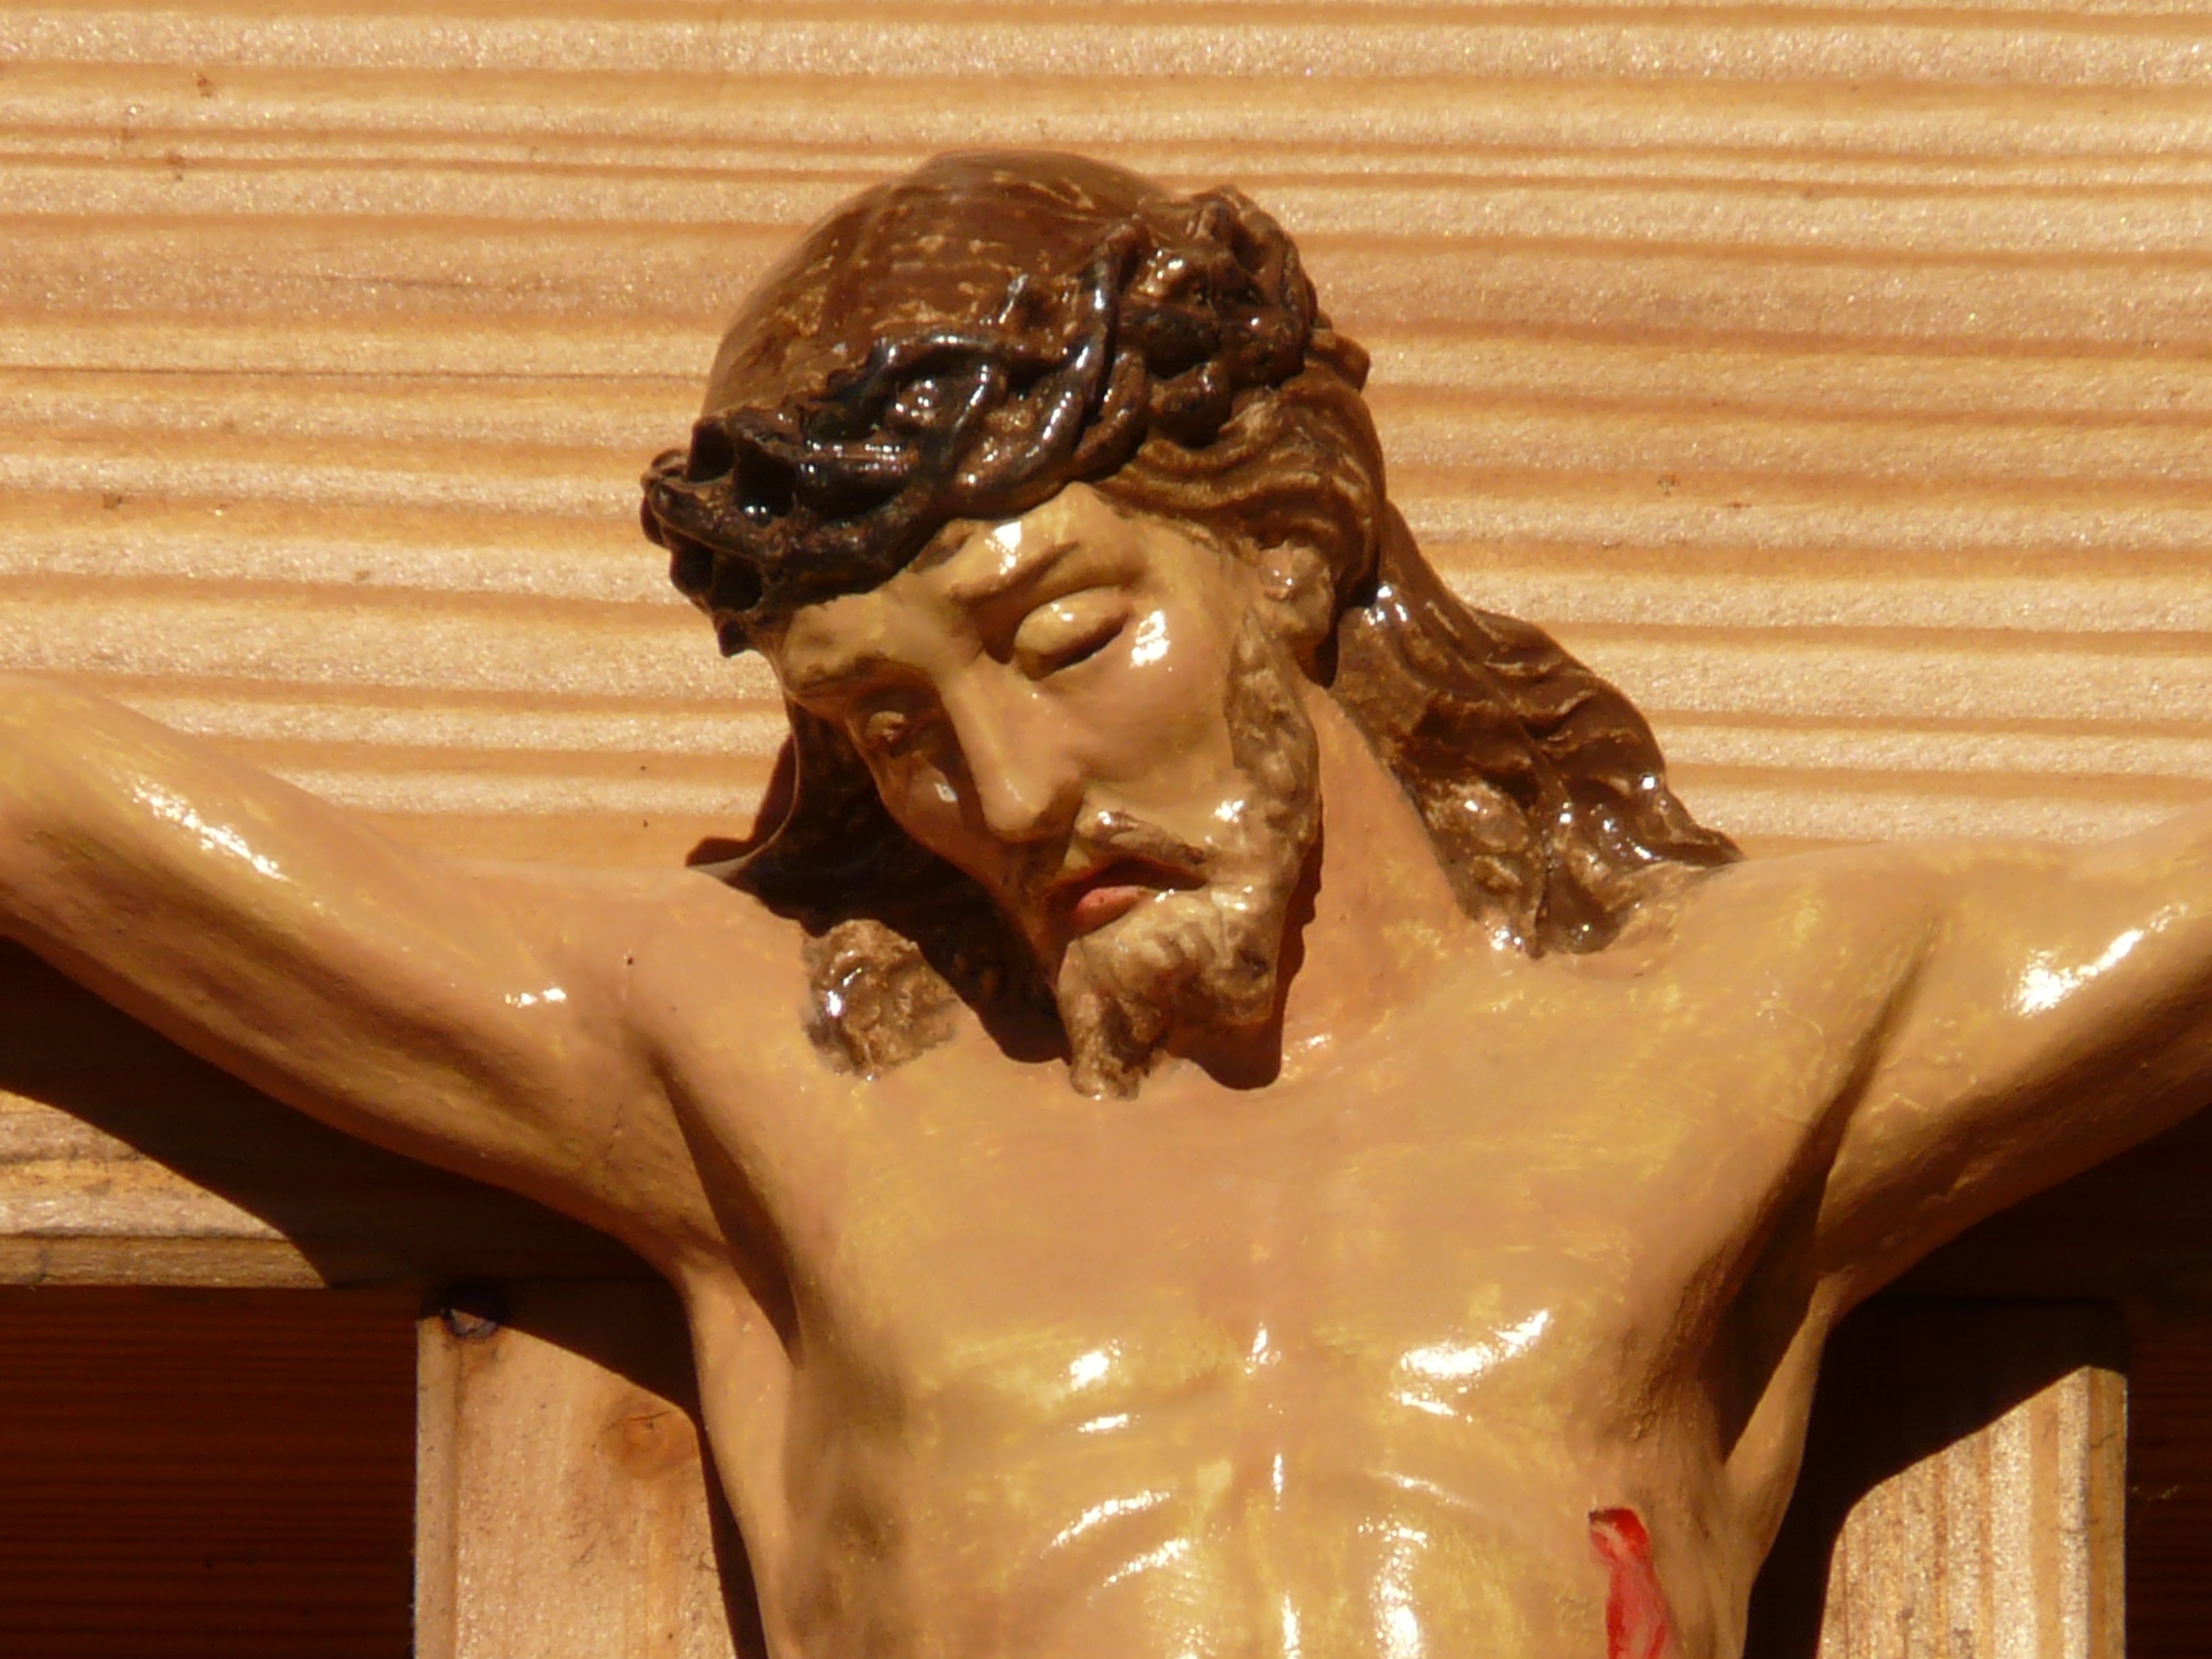
person, monument, statue, human, church, cross, wooden cross, sculpture, art, figure, faith, jesus, christianity, bronze, holy, carving, crucifixion, god, mythology, christen, christi, bronze sculpture, ancient history, classical sculpture